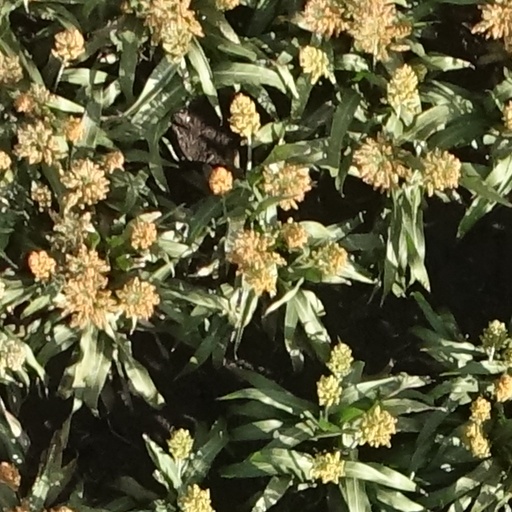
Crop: sorghum